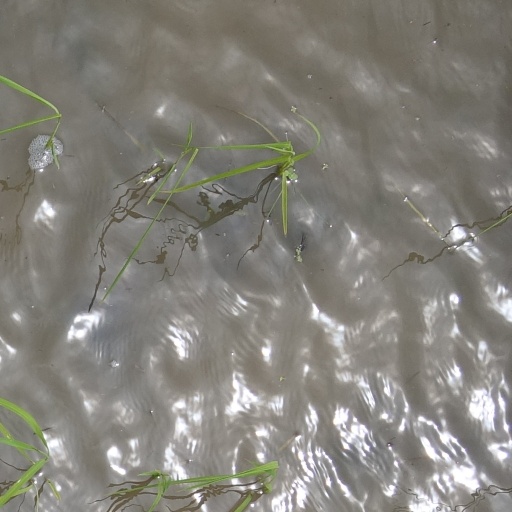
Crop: rice